60th anniversary of the People's Republic of China

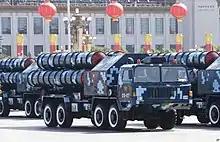
An HQ-9 at China's 60th anniversary parade.

The military parade took place on Chang'an Avenue, with the country's leaders watching the parade from Tiananmen, above Mao's portrait. Hu Jintao inspected the troops standing onto a Hongqi HQE limousine designed for the event, with a special license plate (京V 02009). For the anniversary, the Chinese government budgeted roughly $44 million for the military parade, with some budget cuts due to the 2008 financial crisis. The parade displayed 52 new types of military hardware, including ZTZ99 main battle tanks, J-10 fighter aircraft, KJ-200 and KJ-2000 early-warning aircraft, Z-9W attack helicopters, and new models of the Type 95 and Type 03 assault rifles.